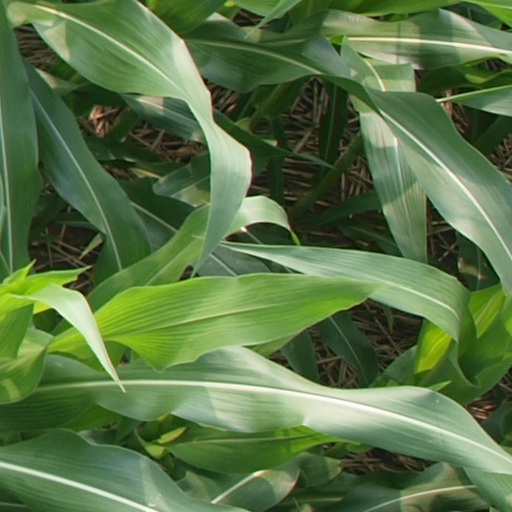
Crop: maize; corn